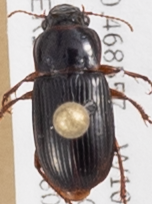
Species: Harpalus desertus
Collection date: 2018-05-03
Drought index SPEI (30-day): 1.23
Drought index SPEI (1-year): -0.482
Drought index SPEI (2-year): -0.3